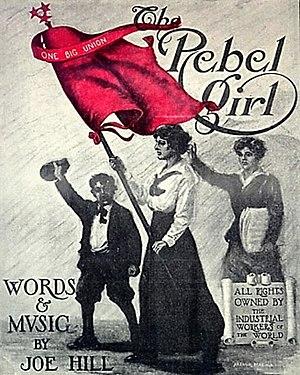
Elizabeth Gurley Flynn, née le 7 août 1890 à Concord, New Hampshire et morte le 5 septembre 1964 à Moscou, est une militante syndicale et politique américaine.